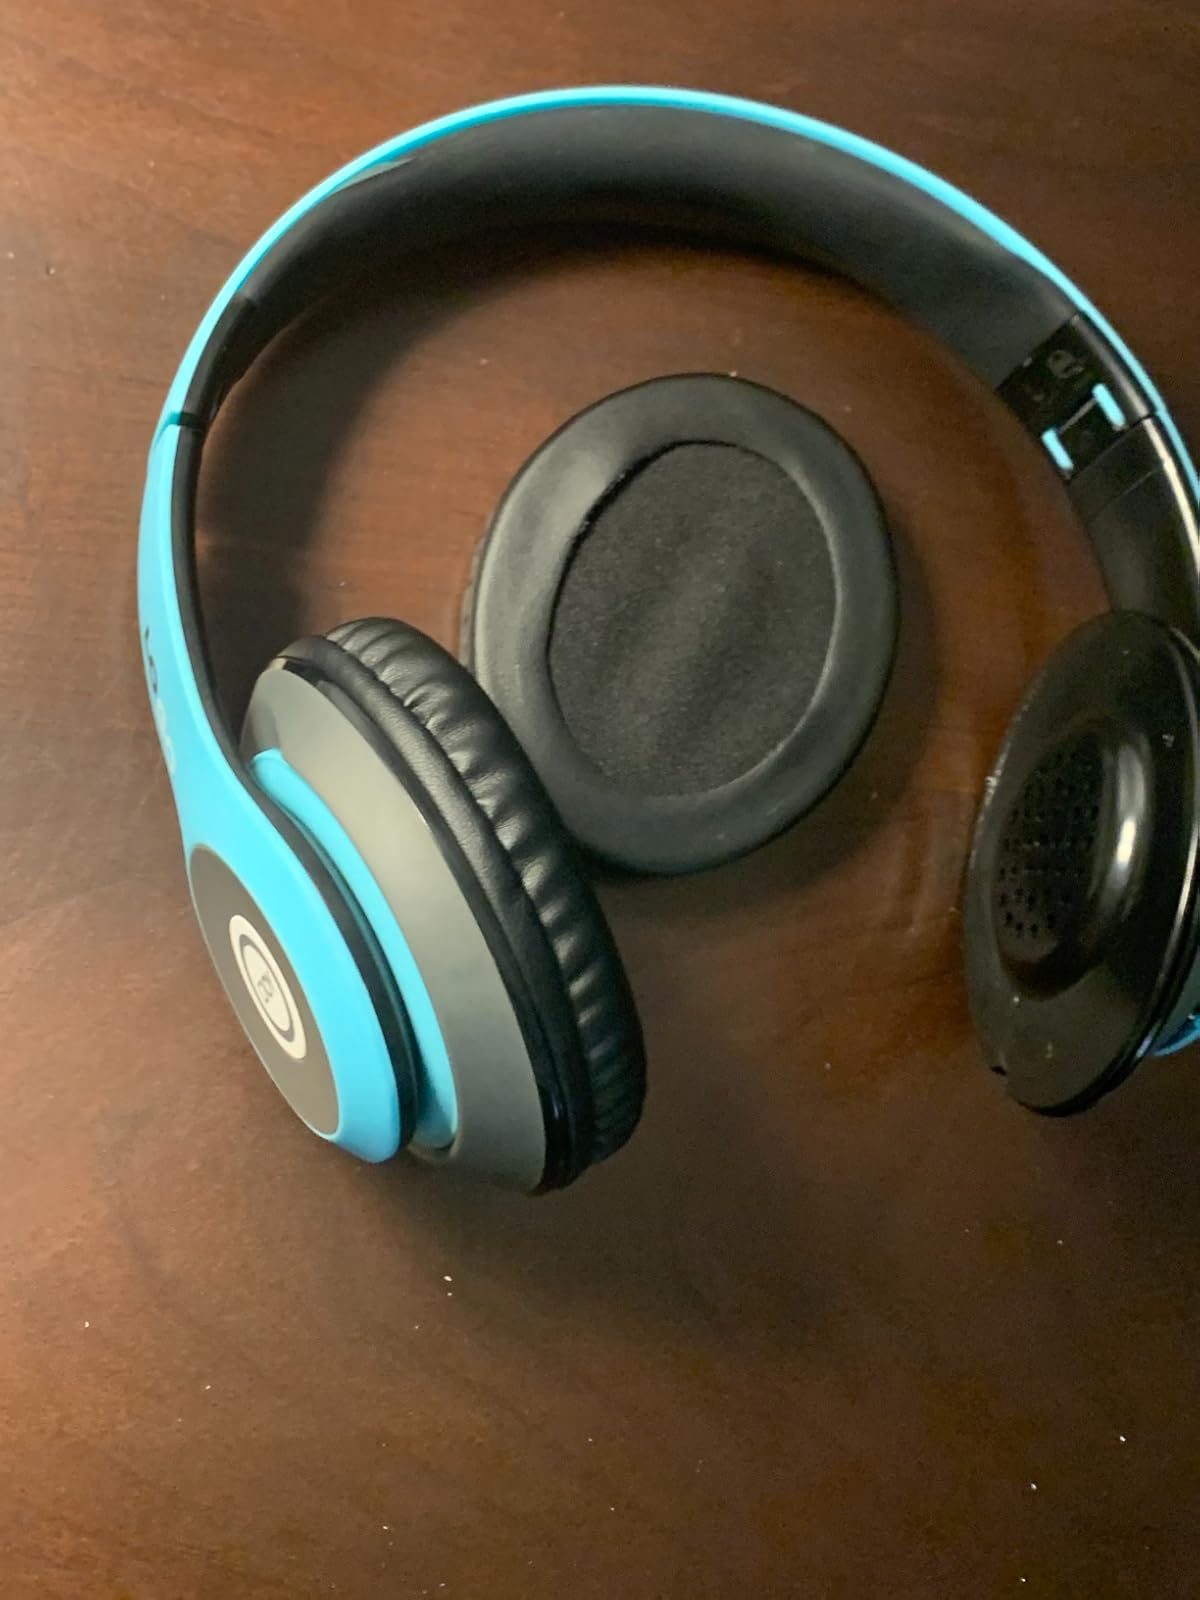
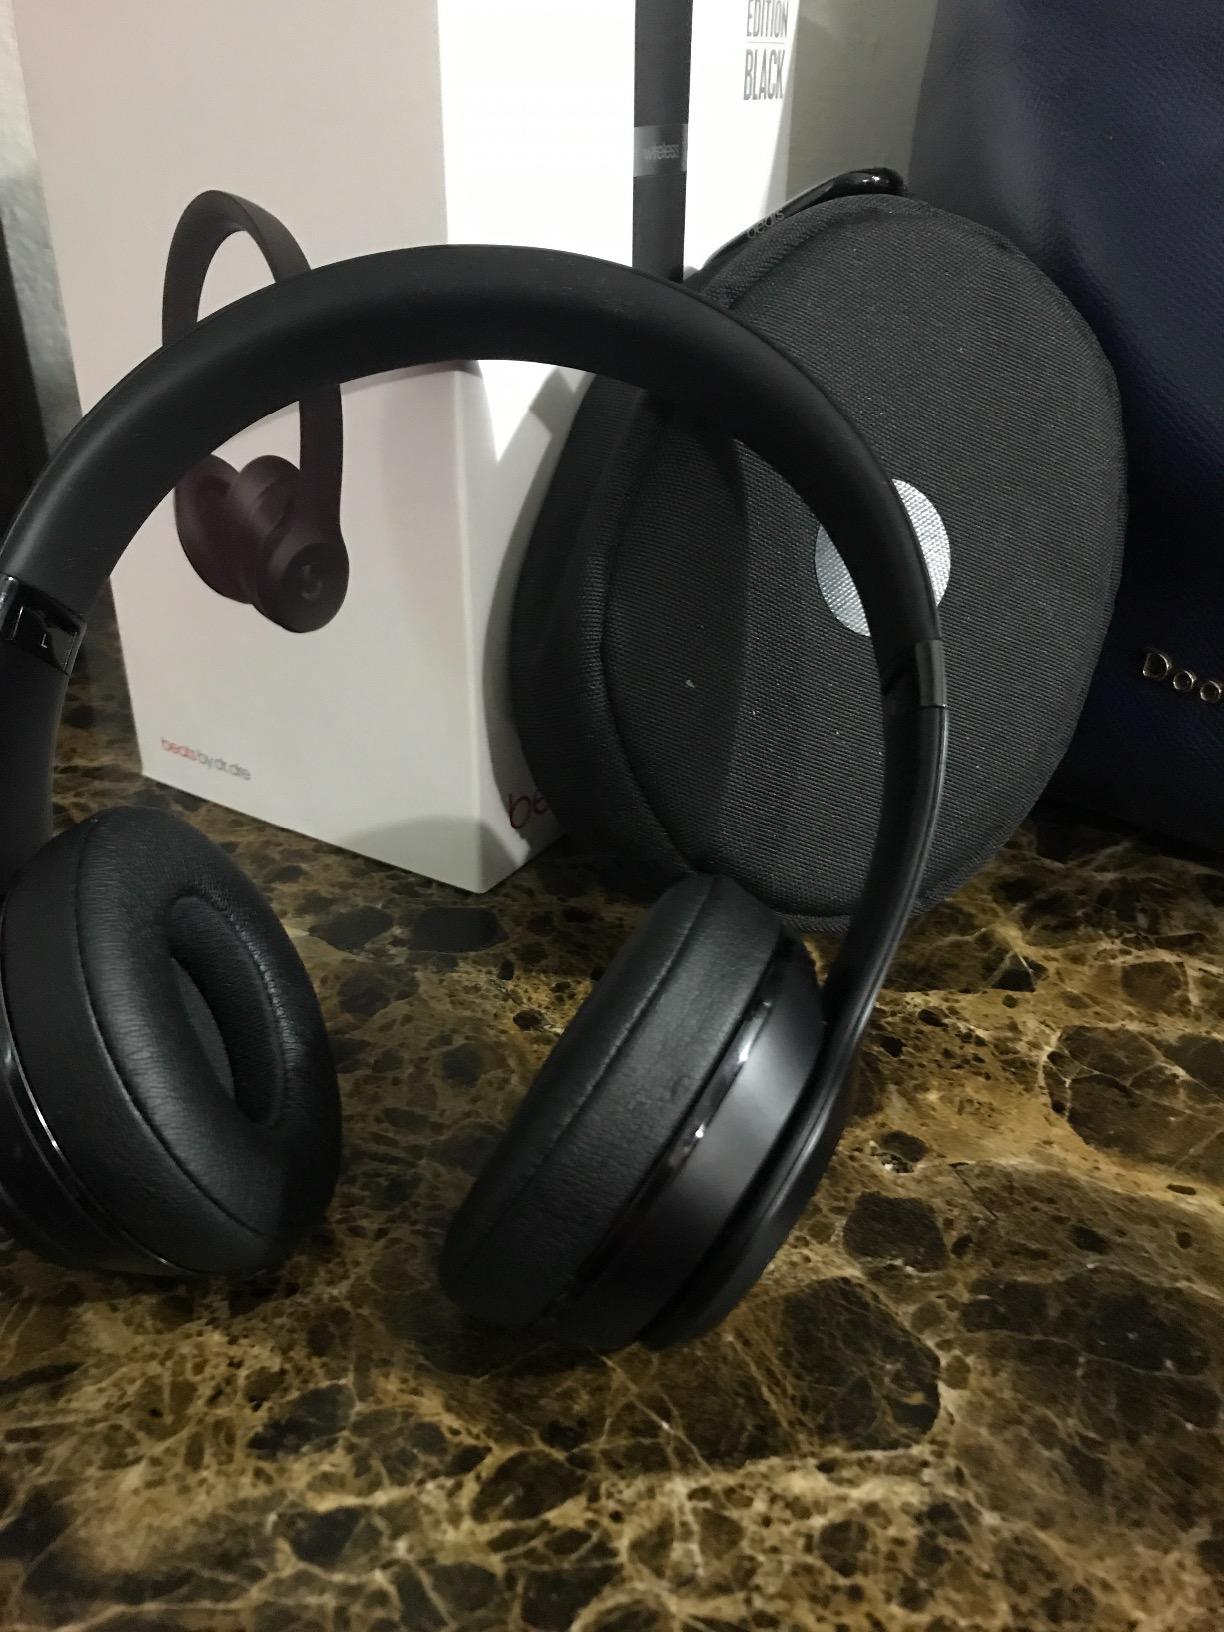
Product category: headphones
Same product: no